Kapitaï and Koba

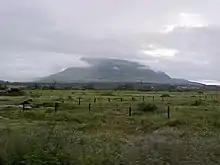
The landscape between Conakry and Kamsar, formerly Koba

The land Colin was claiming consisted of five petty kingdoms Kapitaï, Koba, Bramaia, Dubréka and Sumbuja, of which only the first two were eventually to come under Imperial protection. The hilly and wooded Kapitaï (also "Capitay", "Kapitay", "Kabitai" or "Khabitaye") lay between the Dembiah and Dubréka rivers around 400–500 metres above sea level. and covered around 1,650 km² in today’s Dubréka Prefecture. The main town was Iatia (Yatiya). The smaller kingdom of Koba (Kobah) lay to the North on a plain between the Dembiah and Pongo Rivers, covering some 660 km² in modern Boffa Prefecture, with its main town at Taboria (Taboriya). At the time Koba was rich in palm, kola, nut and other trees. Kapitaï had rubber trees but was more noted for its iron ore, on account of which its local name translated as "land of the smiths". Both were suitable for the establishment of coffee or cotton plantations. Together, Kapitaï and Koba had around 30-40,000 inhabitants who were predominantly Muslim. Kapitaï comprise around 48 villages, Koba 45. Overseas trade was conducted mostly by barter, exchanging rubber and copal for cotton cloth, liquor, gunpowder and flintlocks.